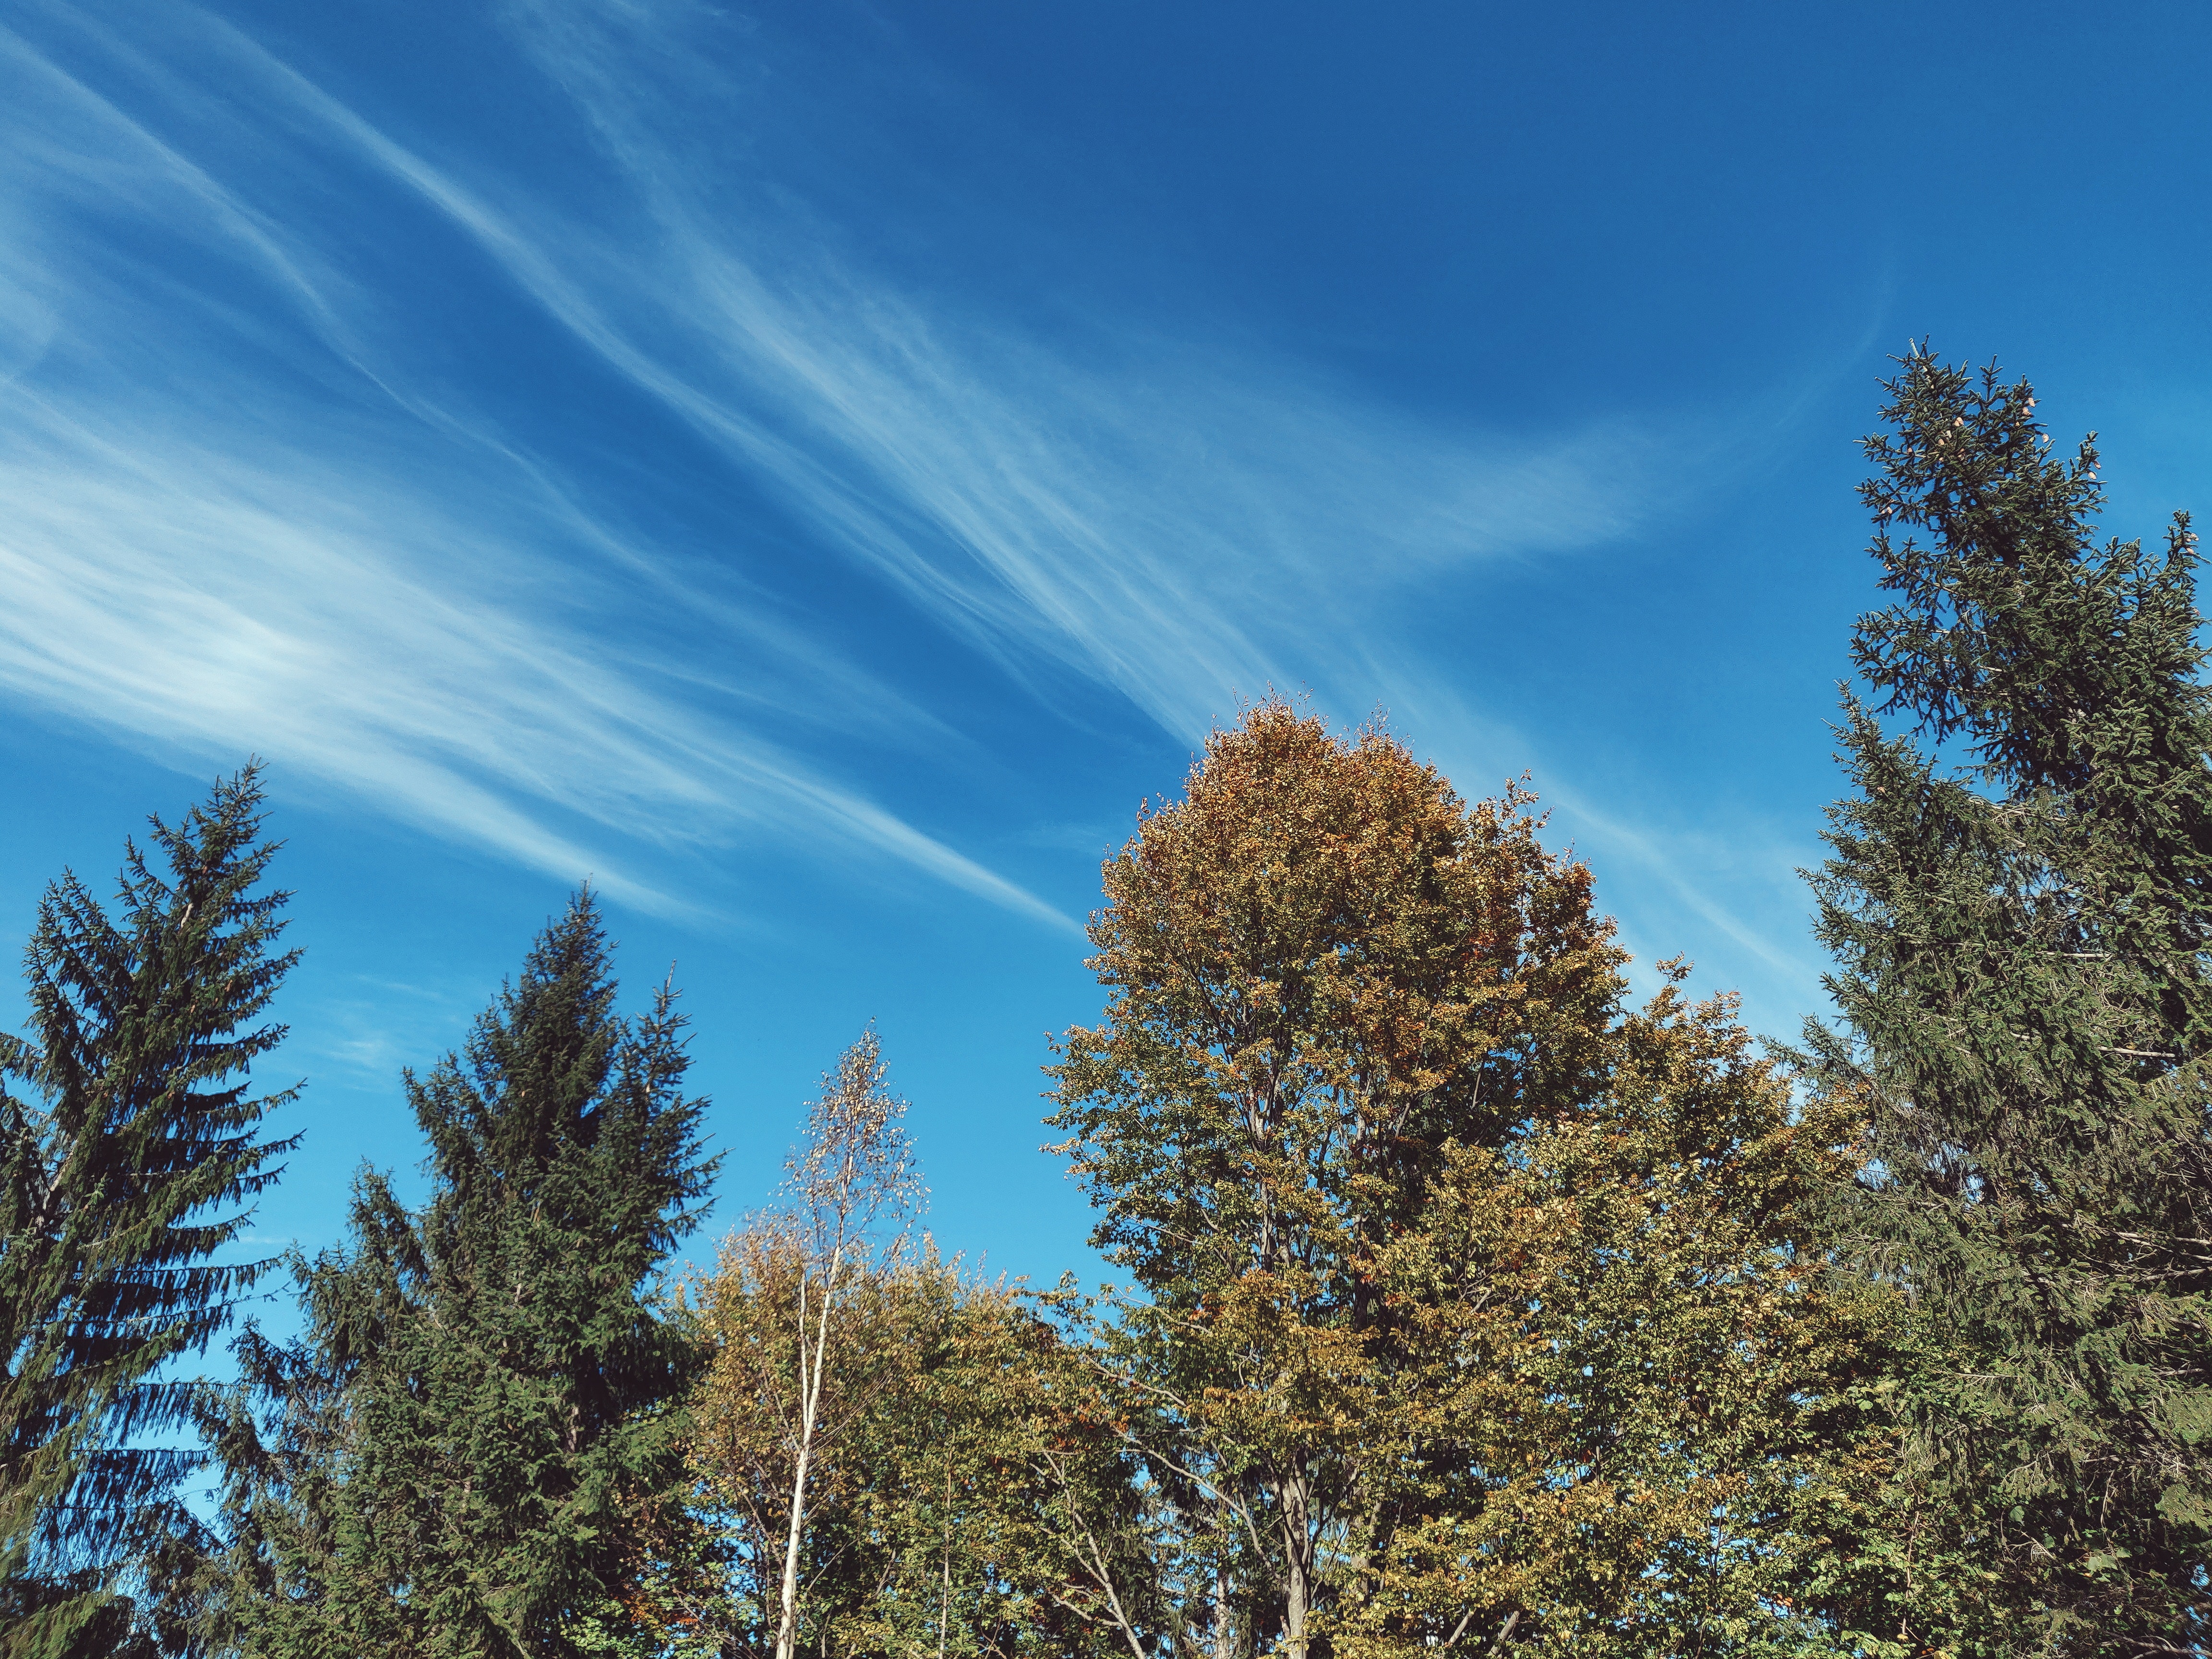
sky, cloud, tree, nature, leaf, ecosystem, woody plant, vegetation, wilderness, daytime, autumn, meteorological phenomenon, temperate broadleaf and mixed forest, larch, spruce fir forest, biome, branch, pine family, conifer, forest, temperate coniferous forest, sunlight, grass, pine, fir, landscape, mountain, spruce, mount scenery, winter, evergreen, shrubland, tropical and subtropical coniferous forests